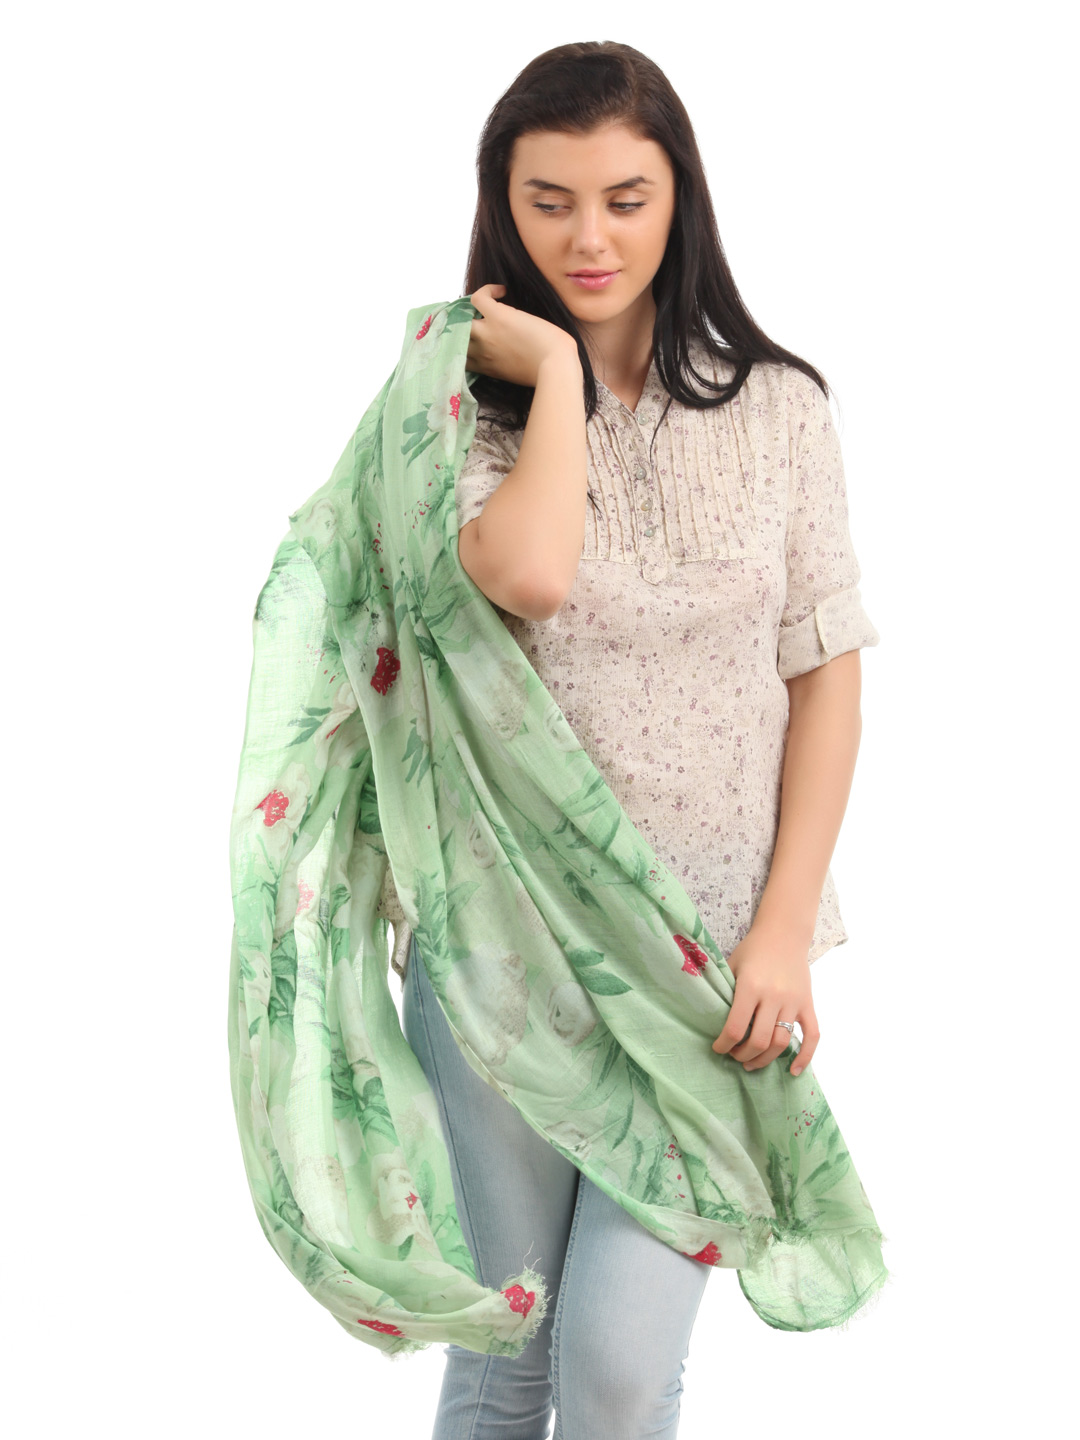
Femella Women Green Printed Scarf
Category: Accessories / Scarves / Scarves
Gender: Women
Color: Green
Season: Fall 2012
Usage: Casual